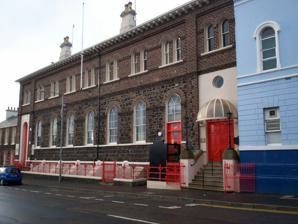
Building: Lurgan Town Hall
Country: United Kingdom
Year built: 1868
Municipal Building in Lurgan, Northern Ireland Lurgan Town Hall Lurgan Town Hall Location Union Street, Lurgan Coordinates 54°27′40″N 6°19′53″W / 54.4611°N 6.3315°W / 54.4611; -6.3315 Built 1868 Architect William Raffles Brown Architectural style(s) Italianate style Listed Building – Grade B1 Official name Town Hall, Union Street, Lurgan, County Armagh Designated 14 August 1981 Reference no. HB 14/23/030 Shown in Northern Ireland Lurgan Town Hall is a municipal structure in Union Street, Lurgan , County Armagh , Northern Ireland. The structure, which is primarily used as a community, arts and resource centre, is a Grade B1 listed building . History Following their election in 1855, the new town commissioners initiated various new buildings in the town, including a police barracks, a workhouse and a new courthouse as well as a new town hall; these developments were a direct challenge to the lord of the manor , the 2nd Lord Lurgan , who had stifled progress in the area for many years. The new building was designed by William Raffles Brown in the Italianate style , built in rubble masonry and red brick at a cost of £2,300 and was completed in 1868. The design involved a broadly symmetrical main frontage with nine bays facing onto Union Street; the end bays, which were flanked by full-height pilasters , featured round headed doorways accessed by steps. The other bays on the ground floor were fenestrated by round-headed windows while the bays on the first floor were fenestrated by pairs of smaller round headed windows.  At roof level there was a modillioned cornice which slightly projected out over the street. Internally, the principal room was the main hall with a seating capacity of around 250 people. Internal alterations, involving part of the building being fitted out as a library, were carried out by a local contractor, W. J. Martin, and completed in August 1895. The area was advanced to the status of an urban district with the town hall as its headquarters in 1899, and, with significant financial support from the Scottish-American businessman, Andrew Carnegie , the library relocated to a purpose-built library facility in Carnegie Street in January 1906. In late 1962, an audience of 1,200 crammed into the main hall to hear a speech by the future First Minister , Ian Paisley , in which he denounced the New English Bible as a "perversion". The building continued to serve as the meeting place of the urban district council for much of the 20th century, but ceased to be the local seat of government after the enlarged Craigavon Borough Council was formed in 1973. After the Ivy Lodge Police Barracks were badly damaged in a bomb attack in November 1973, parts of the town hall were temporarily made available to the Royal Ulster Constabulary . The building went on to become a community, arts and resource centre in 1985. In July 1997, a plaque commemorating the life of Rifleman William McFadzean of the Royal Irish Rifles , who was posthumously awarded the Victoria Cross for his actions at Thiepval Wood in March 1916 during the First World War , was unveiled outside the town hall. Works of art in the town hall include a portrait by an unknown artist of the 3rd Lord Lurgan and a bronze bust by Jerome Connor of the Irish writer, George William Russell . References